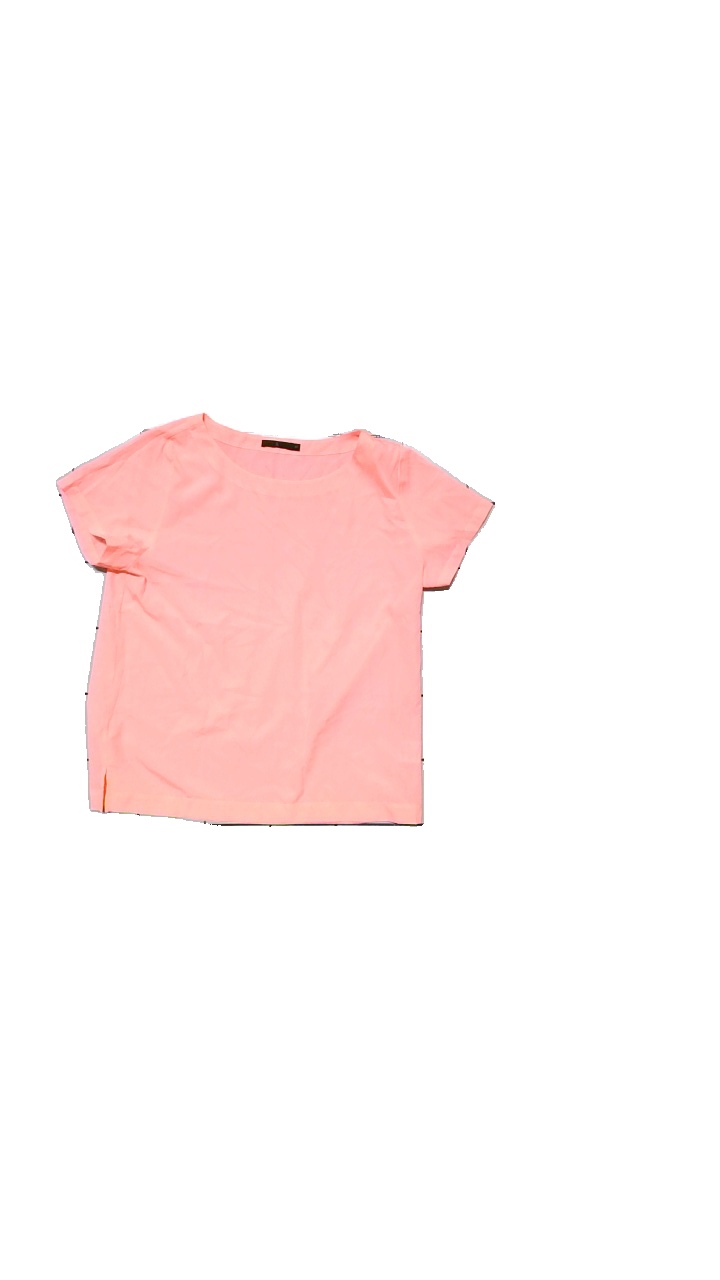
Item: Blouse (Ladies)
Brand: Åhléns
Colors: Pink
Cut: Regular, C-collar
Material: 100% polyester
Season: All
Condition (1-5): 4
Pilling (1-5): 4
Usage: Reuse
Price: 100-150